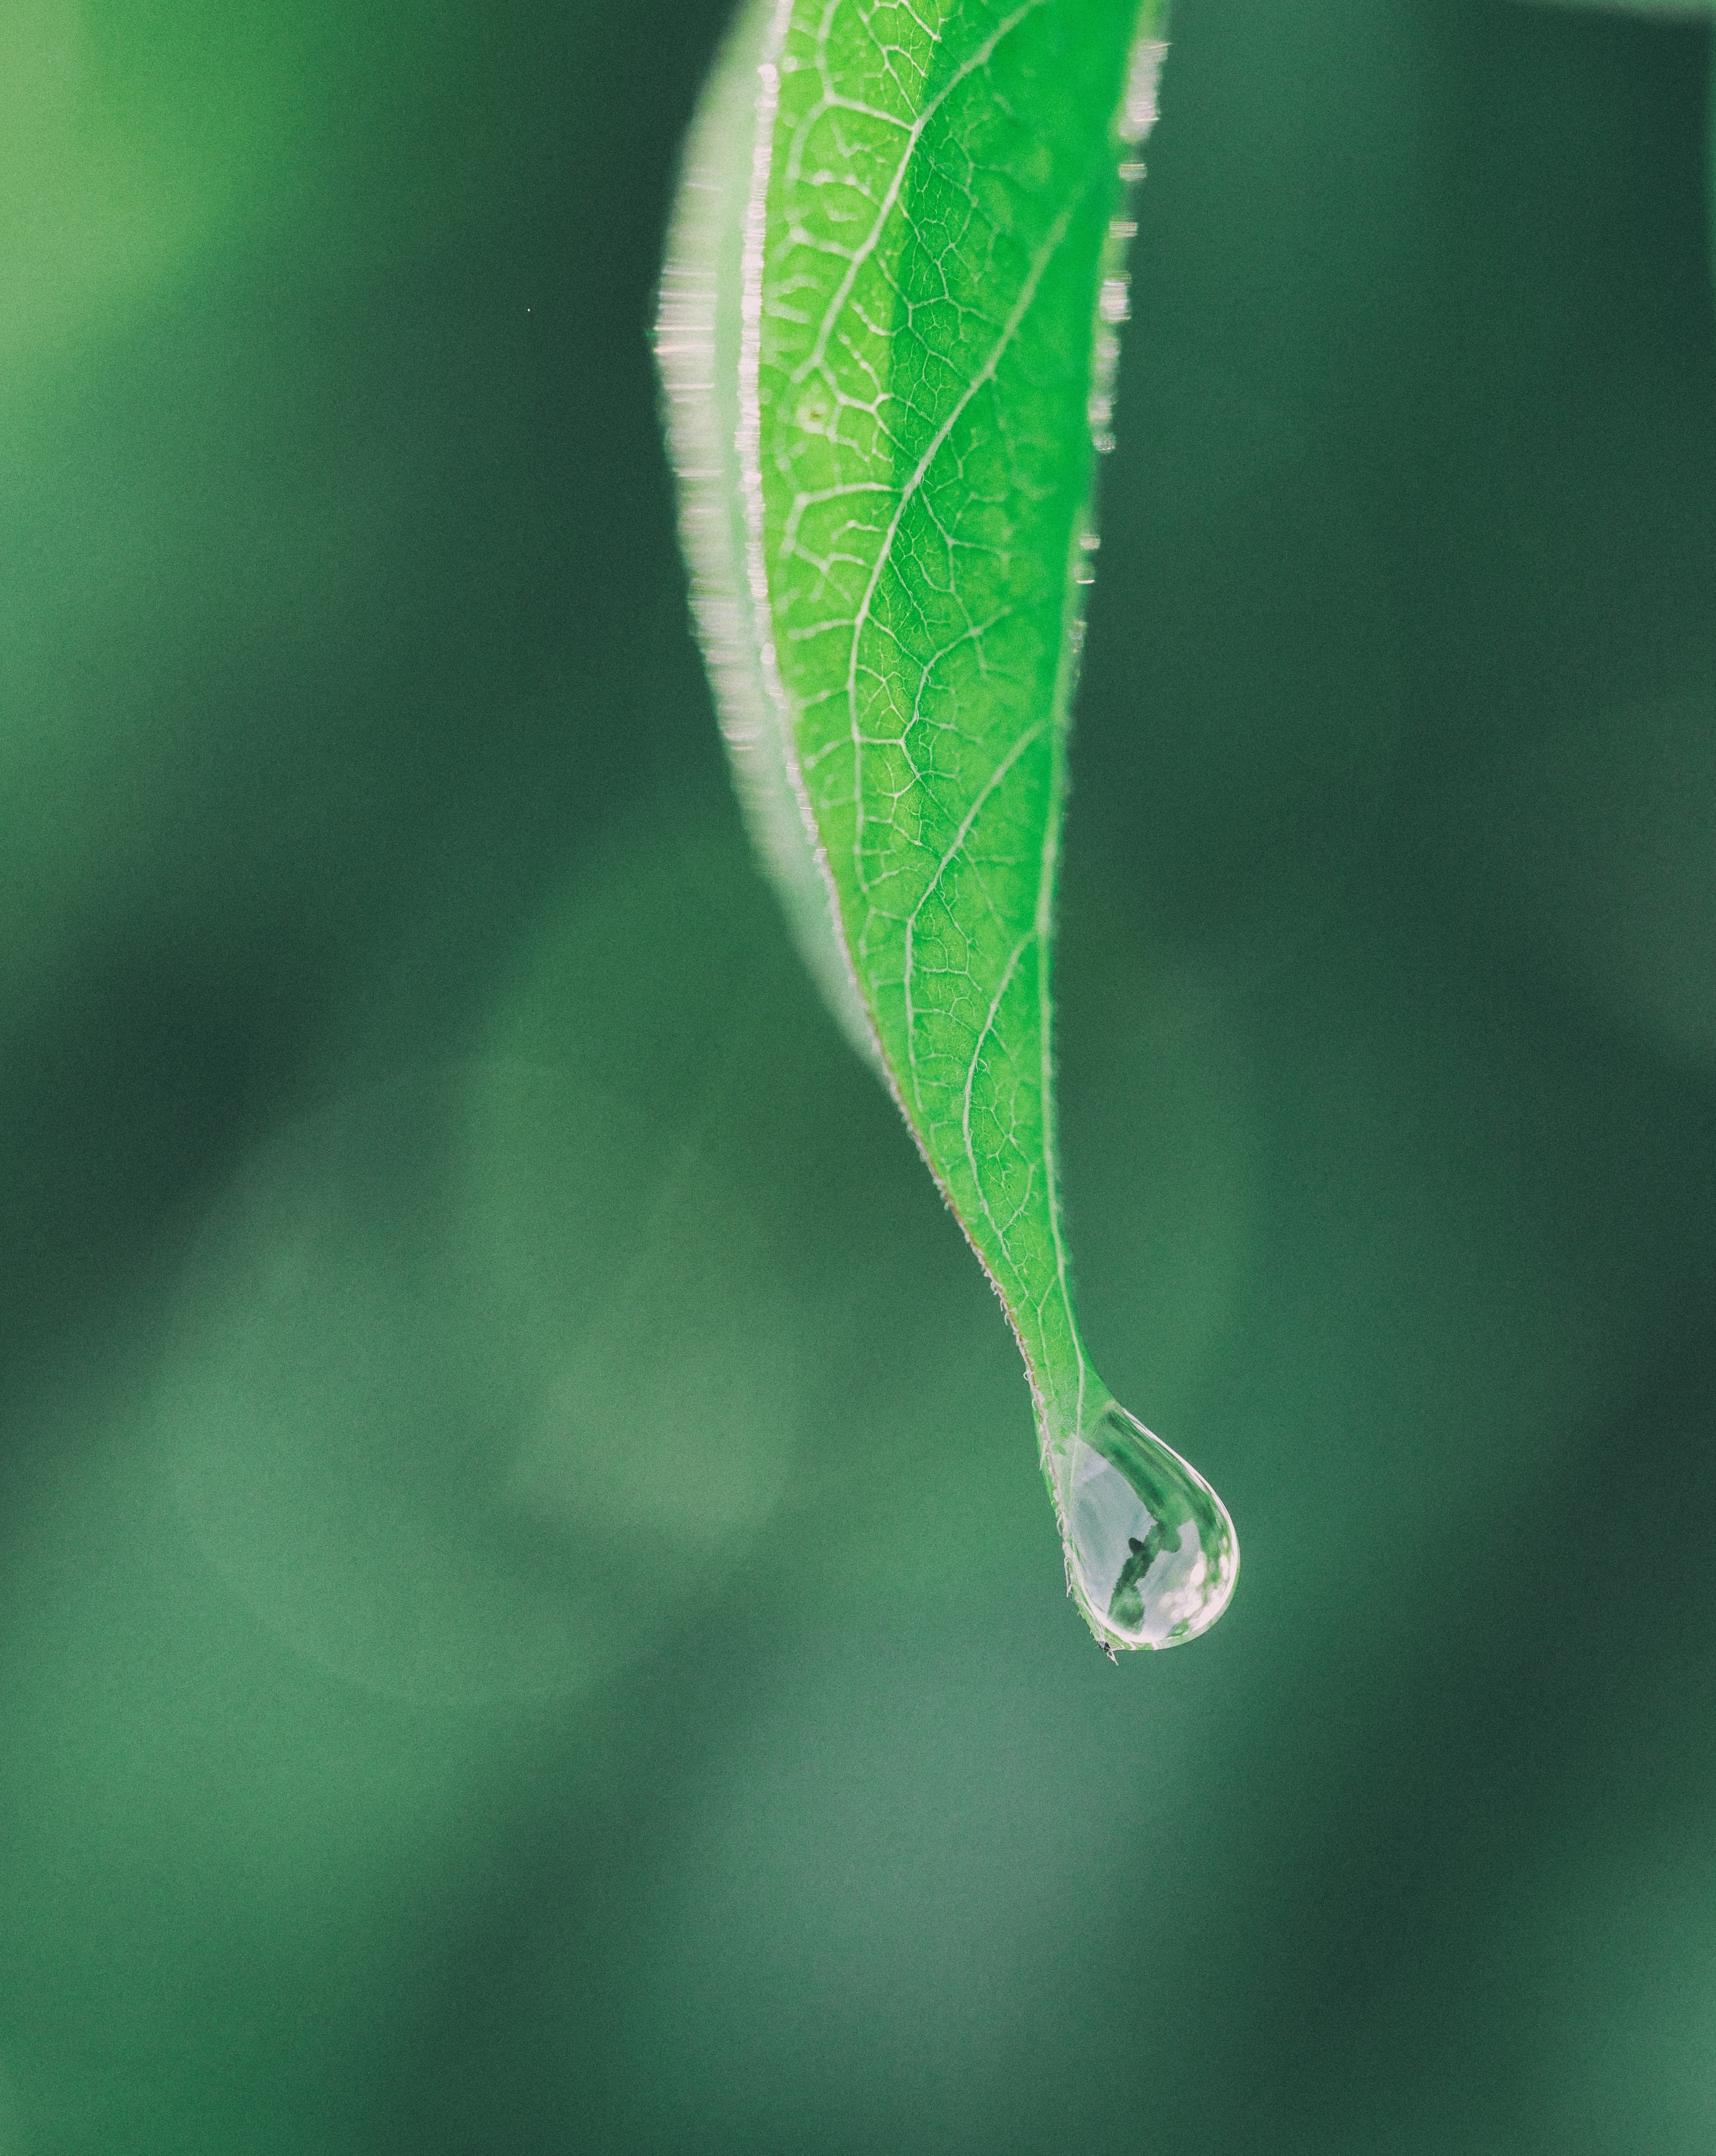
water, nature, grass, branch, droplet, drop, dew, plant, photography, sunlight, leaf, flower, green, botany, flora, close up, moisture, macro photography, plant stem